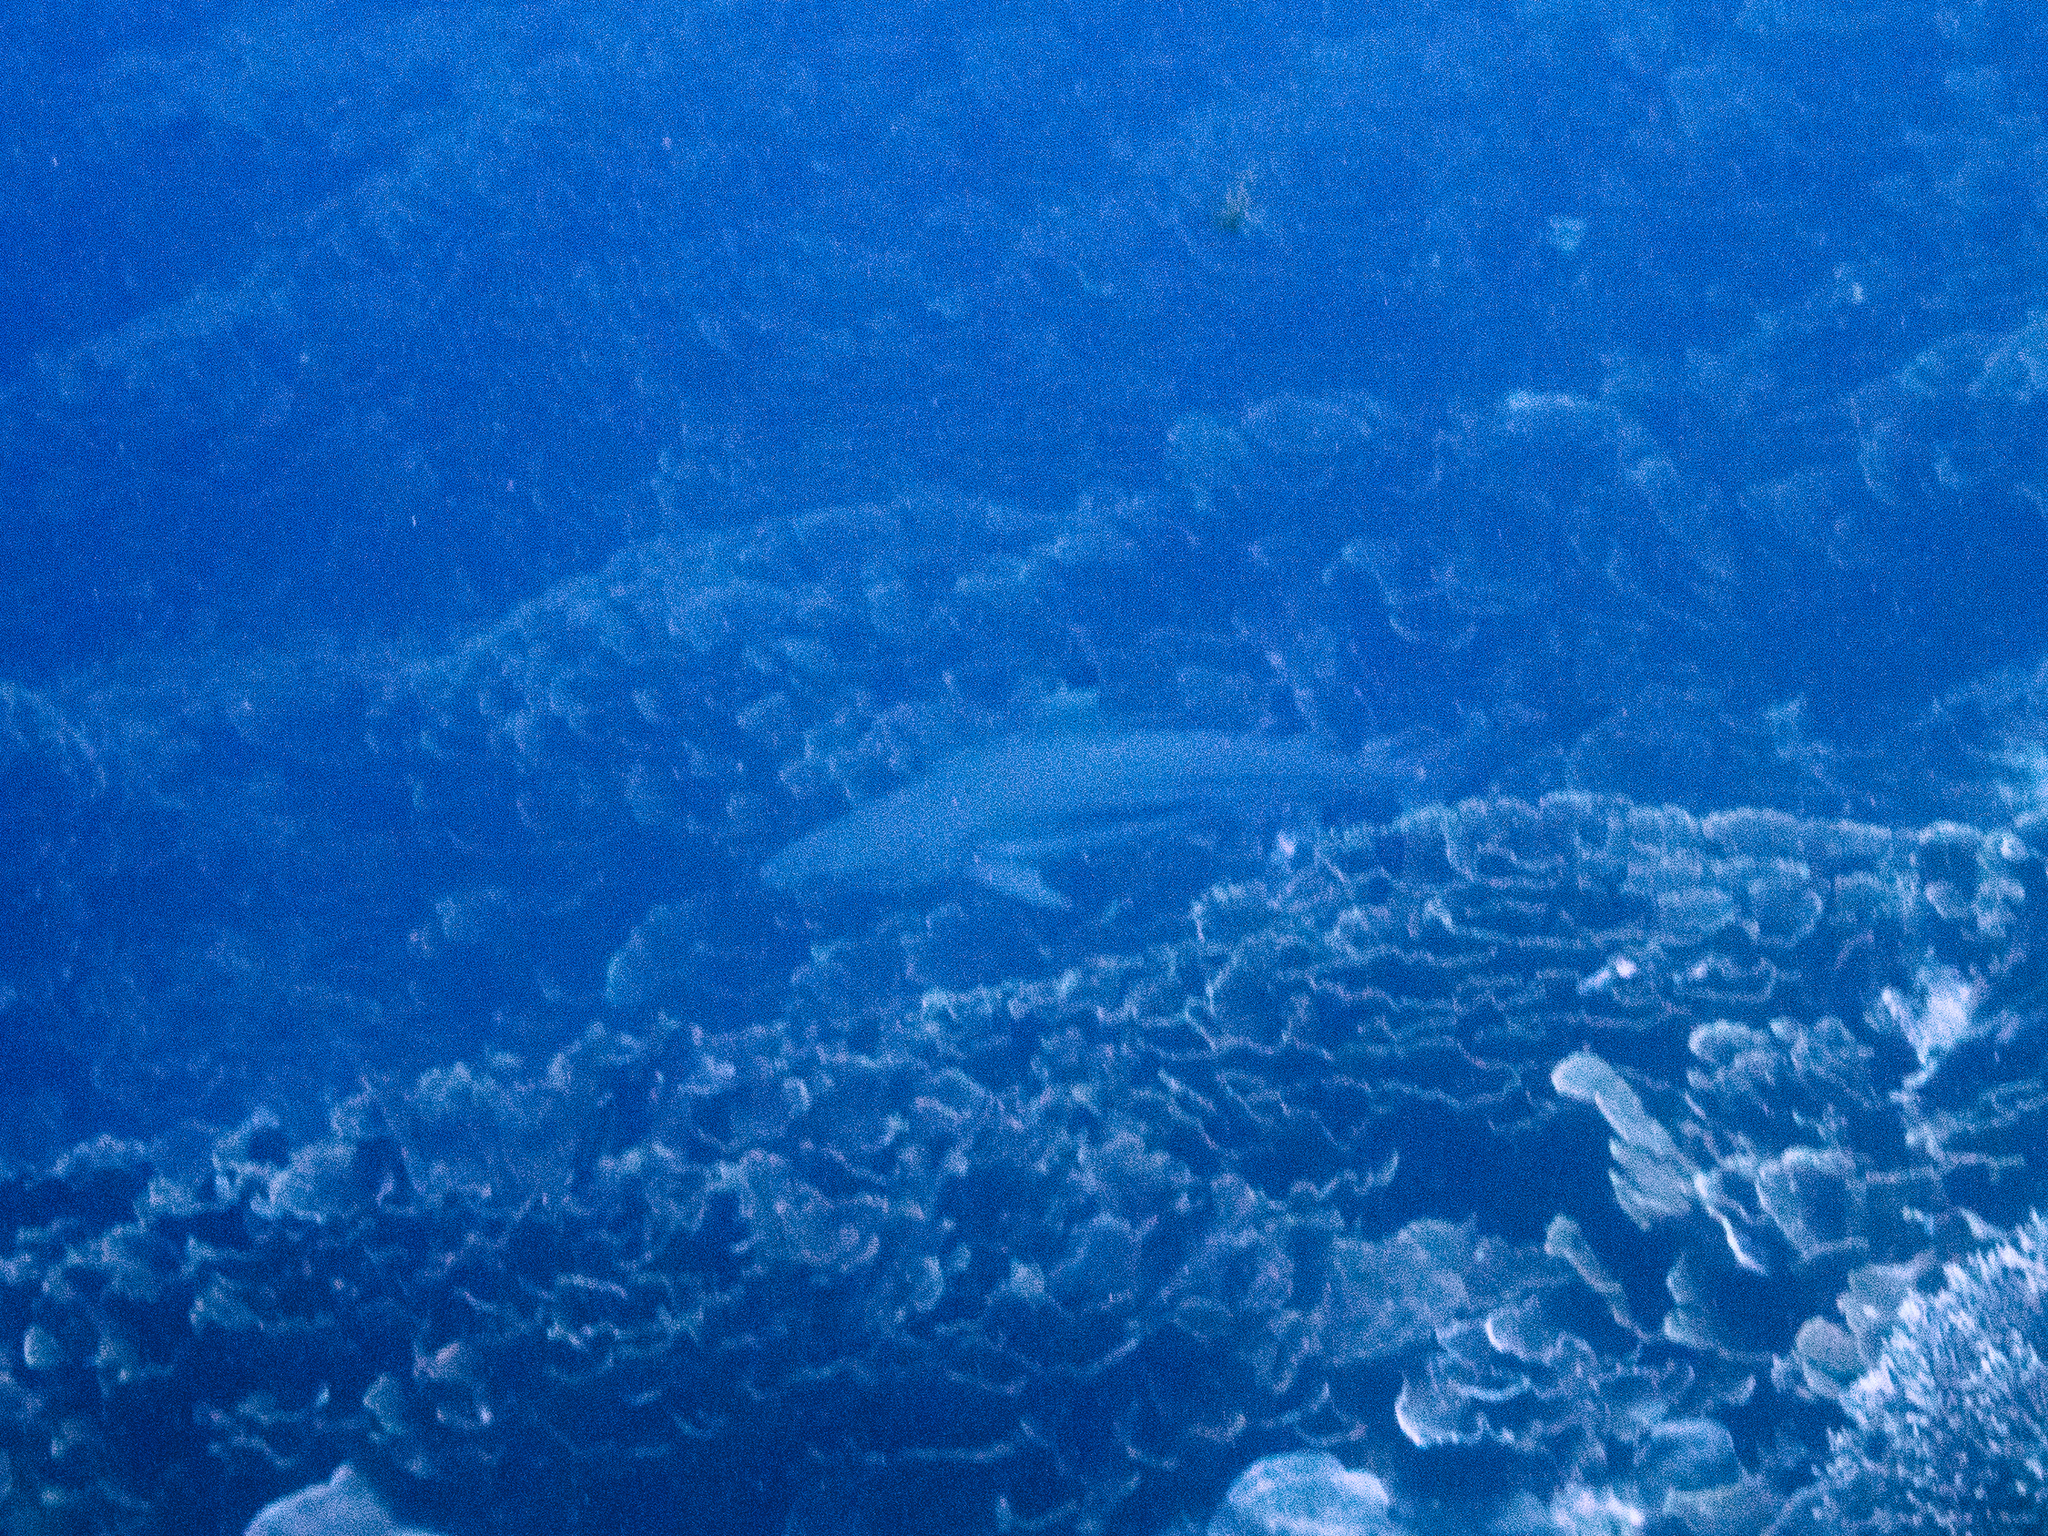
Carcharhinus melanopterus (Blacktip Reef Shark)